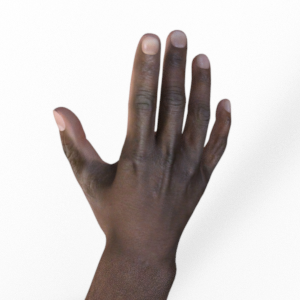
Label: paper